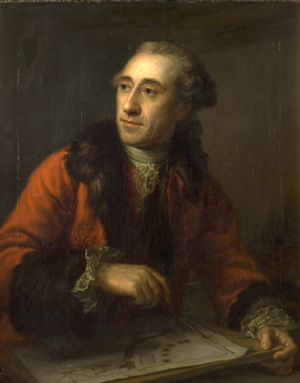
Nicolas-Henri Jardin
Nicolas-Henri Jardin var en fransk arkitekt, der var hofarkitekt i Danmark og Frankrig. Han introducerede klassicismen i Danmark.